Edholm Point

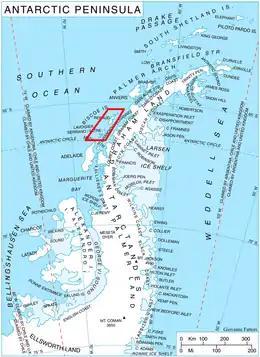
Location of Biscoe Islands in the Antarctic Peninsula region.

Edholm Point is the northwestern point of Krogh Island in the Biscoe Islands, Antarctica forming the west side of the entrance to Transmarisca Bay.